Caligula (film)

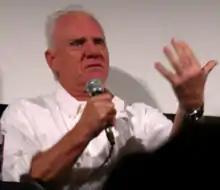
Malcolm McDowell was cast as Caligula, a "born monster" who serves as the film's antihero.

Principal photography began in 1976 in Rome. McDowell got along well with Tinto Brass, while Peter O'Toole immediately disliked the director. John Gielgud and Helen Mirren were indifferent to Brass; they ultimately trusted his direction and focused on their own performances. O'Toole had stopped drinking alcohol before filming, but Guccione described O'Toole as being "strung out on something" and said the actor was not sober during the entire filming schedule.